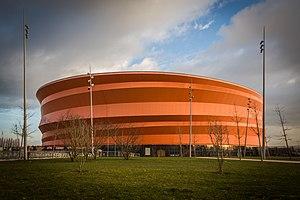
Hautepierre est un quartier de la ville de Strasbourg.
En France, Zénith est un type de salle de spectacle. On en compte actuellement dix-sept.
Le Zénith Strasbourg Europe est une salle de spectacle située à Eckbolsheim, à l'ouest de Strasbourg, dans l'Eurométropole de Strasbourg. Il peut accueillir jusqu’à 12 079 spectateurs ; c'est le plus grand zénith de France pour ce qui est de la capacité.
Massimiliano Fuksas, né le 9 janvier 1944 à Rome, est un architecte contemporain italien.
Le terme de « Grande Salle de Spectacle » est un concept d'aménagement du territoire et utilisé en premier lieu par les grandes agglomérations pour leurs plans d'urbanisation. Se doter d'une grande salle de spectacle contribue à augmenter la notoriété de la ville, l'attractivité de la région et consiste également en un pôle d'attractivité urbain permettant d'organiser le développement d'un quartier. En France, une grande salle de spectacle peut être sans label. Cependant, pour des raisons commerciales et de promotion, la plupart sont soit de type Arena ou de type Zénith. Les grandes salles de spectacle sont